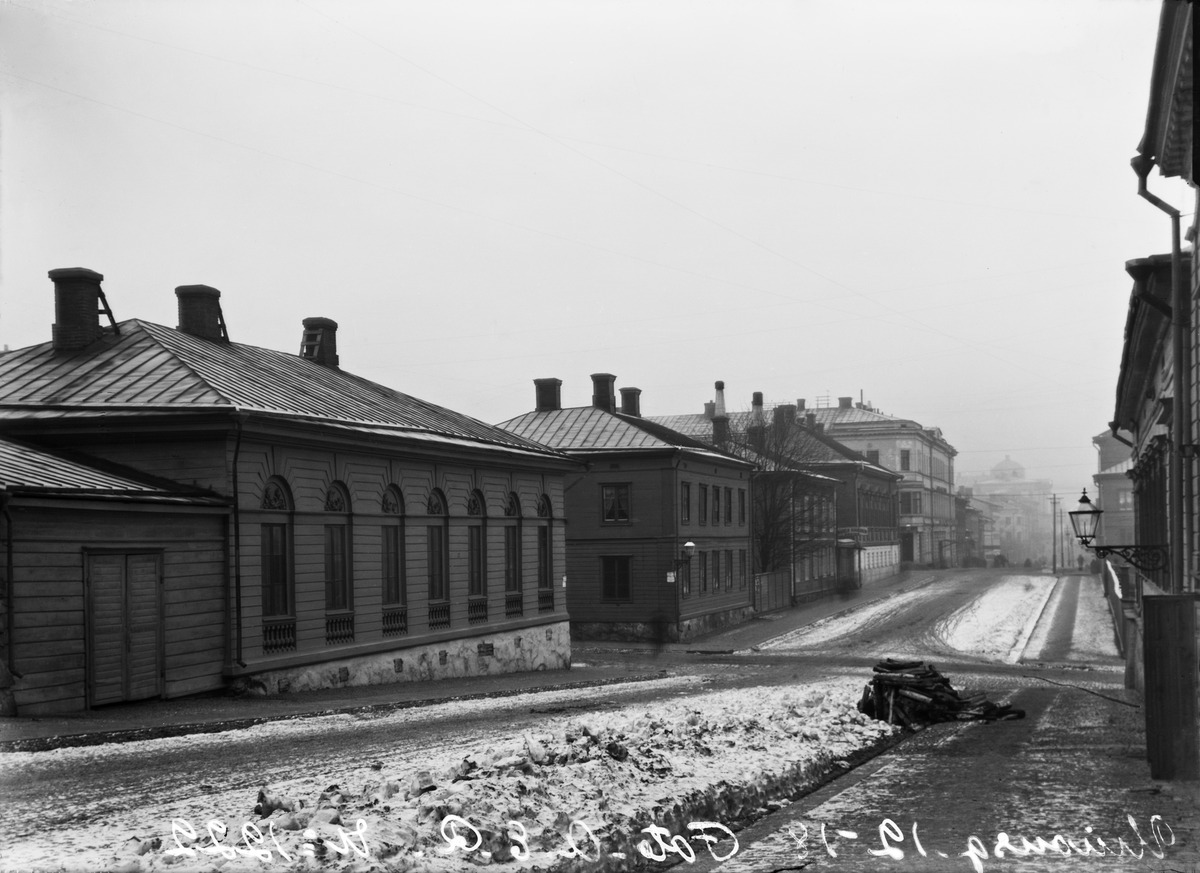
Unioninkatu 12 (- Eteläinen Makasiinikatu 4), 14 (- Et
sisällön kuvaus: Unioninkatu 12 (- Eteläinen Makasiinikatu 4), 14 (- Et. Makasiinikatu 3), 16, 18. mustavalkoinen
Kuvaaja: Rosenbröijer, A.E., valokuvaaja
Ajankohta: kuvausaika 1900 n.
Paikka: Suomi, Uusimaa, Helsinki, Kaartinkaupunki Helsinki, Unioninkatu 12, 14, 16, 18. Eteläinen Makasiinikatu 3, 4. Pohjoinen Makasiinikatu 3, 4, 5, 3-5
Aiheet: kadut, jalkakäytävät, rakennukset, puurakennukset, asuinrakennukset, talvi, lumi, arkkitehtuuri, klassismi, uusklassismi, valaisimet, lamput, lyhdyt, katuvalaistus, kadunkalusteet